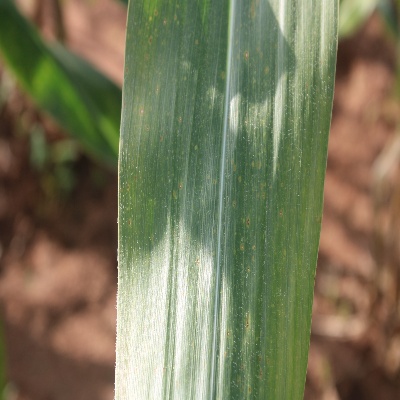
Crop: Maize
Condition: streak virus